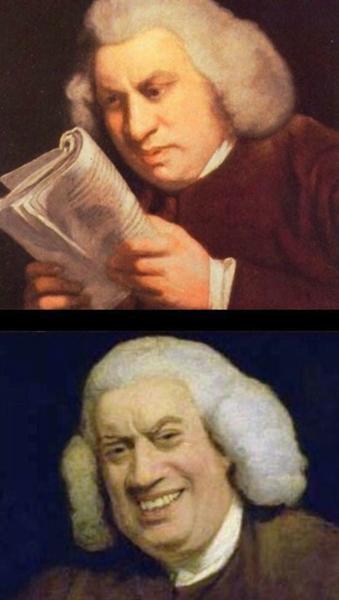
回答: なに!?女性はクシャッとした笑顔が好きなのか!?なるほど。